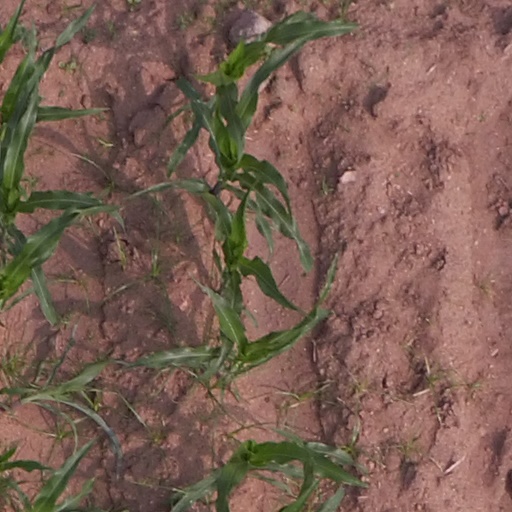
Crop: maize; corn